Roger Fry: A Biography

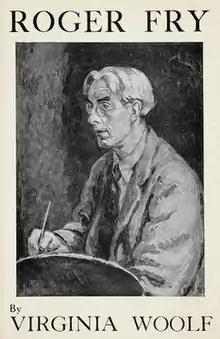
Jacket portrait by Vanessa Bell

Roger Fry: A Biography is a biography of Roger Fry written by Virginia Woolf.